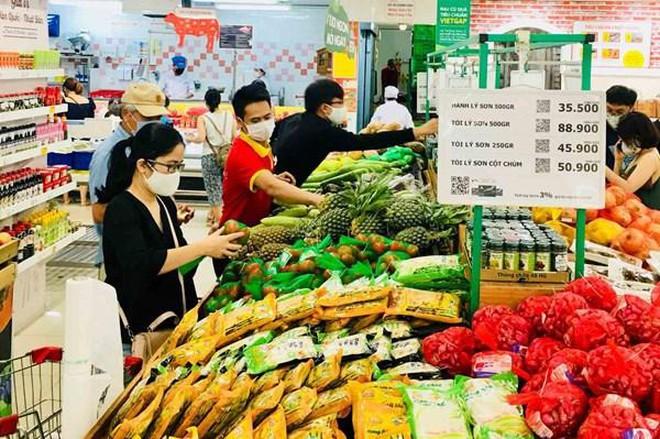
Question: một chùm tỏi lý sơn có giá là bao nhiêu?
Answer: một chùm tỏi lý sơn có giá là 50 900 đồng